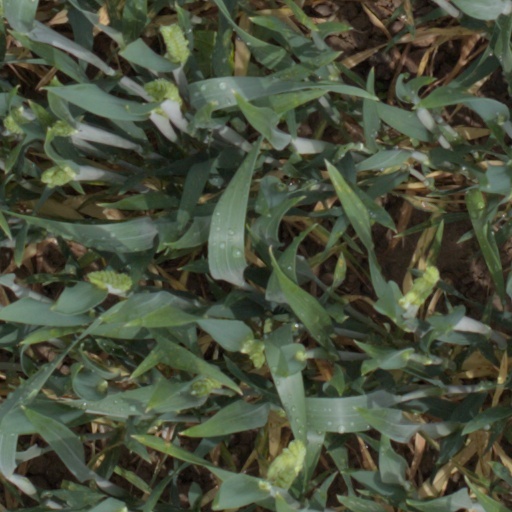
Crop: wheat